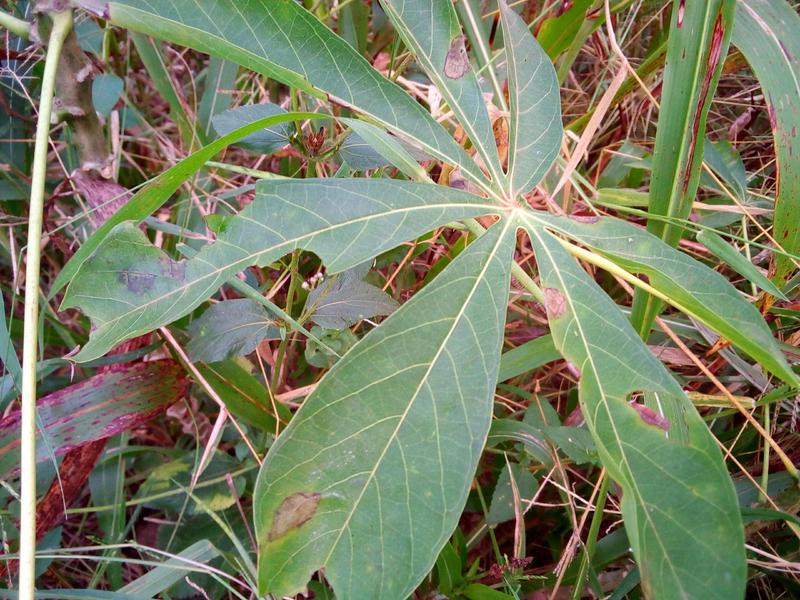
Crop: cassava
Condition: bacterial_blight